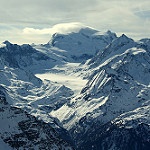
Label: glacier